Beer in Brazil

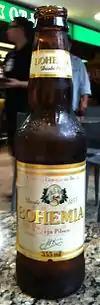
Bohemia.

Beer is the most competitive sector of the alcoholic drinks market in Brazil, and the big global beer companies like InBev and FEMSA compete strongly for market share.